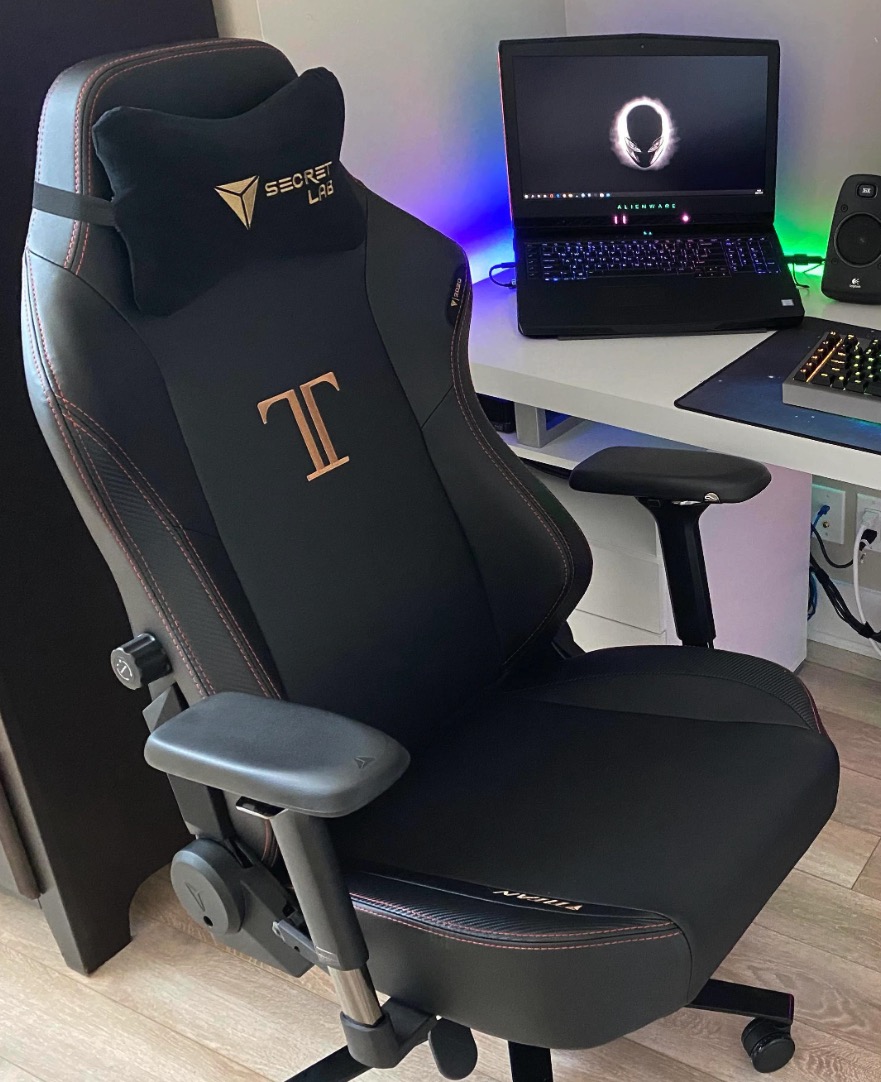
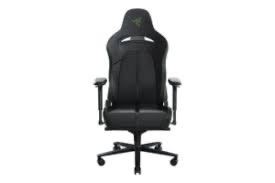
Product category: items_chair
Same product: no